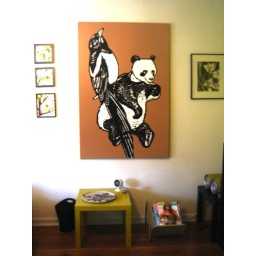
The Derek Erdman painting Linds got me for my birthday. In the living room by the perfectly lime green table